Herborn Academy

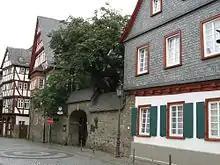
The Buildings of the Academy from 1588 until 1817

In 1584 Count John VI of Nassau-Dillenburg founded the "Academia Nassauensis" as a post-secondary institution. He established it upon the request of his brother William the Silent, Prince of Orange in the year of the latter's death. The sovereign granted the students two warm meals and three liters of small beer per day. The Academy (Paedagogium) was originally located in the Herborn Castle. In 1588 Johann purchased the old town hall of Herborn and, after expanding it, gave it over for the Academy’s use. This academy, which later took on a distinctively Calvinist cast, was further augmented with four faculties much like a conventional university. It quickly became one of the most important educational locations of the Calvinist-Reformed movement in Europe, becoming well-known as a centre of encyclopaedic Ramism and as the birthplace of covenant theology and pansophism.